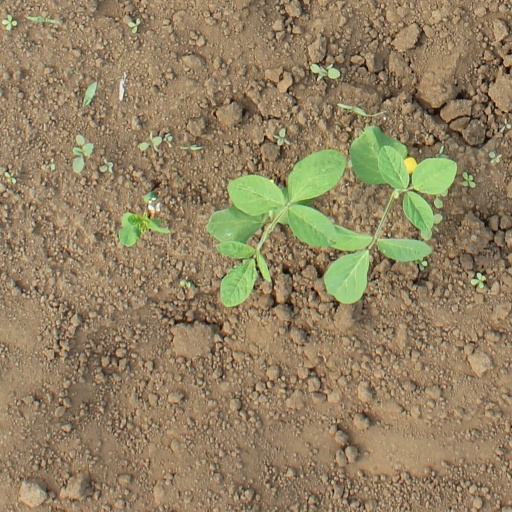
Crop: soybean